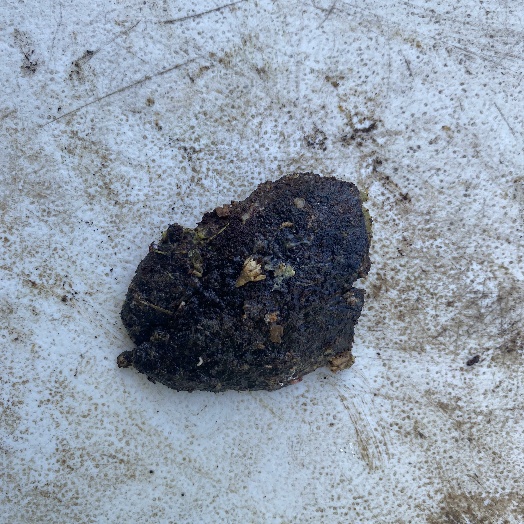
Label: Food Organics